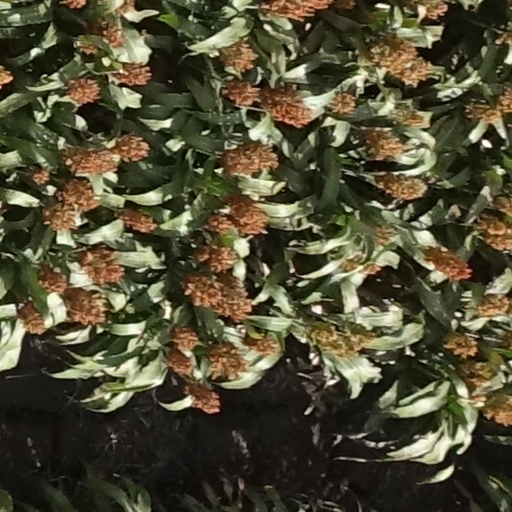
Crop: sorghum